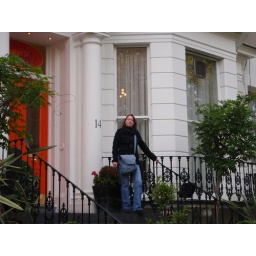
blue bells near nottong hill gate